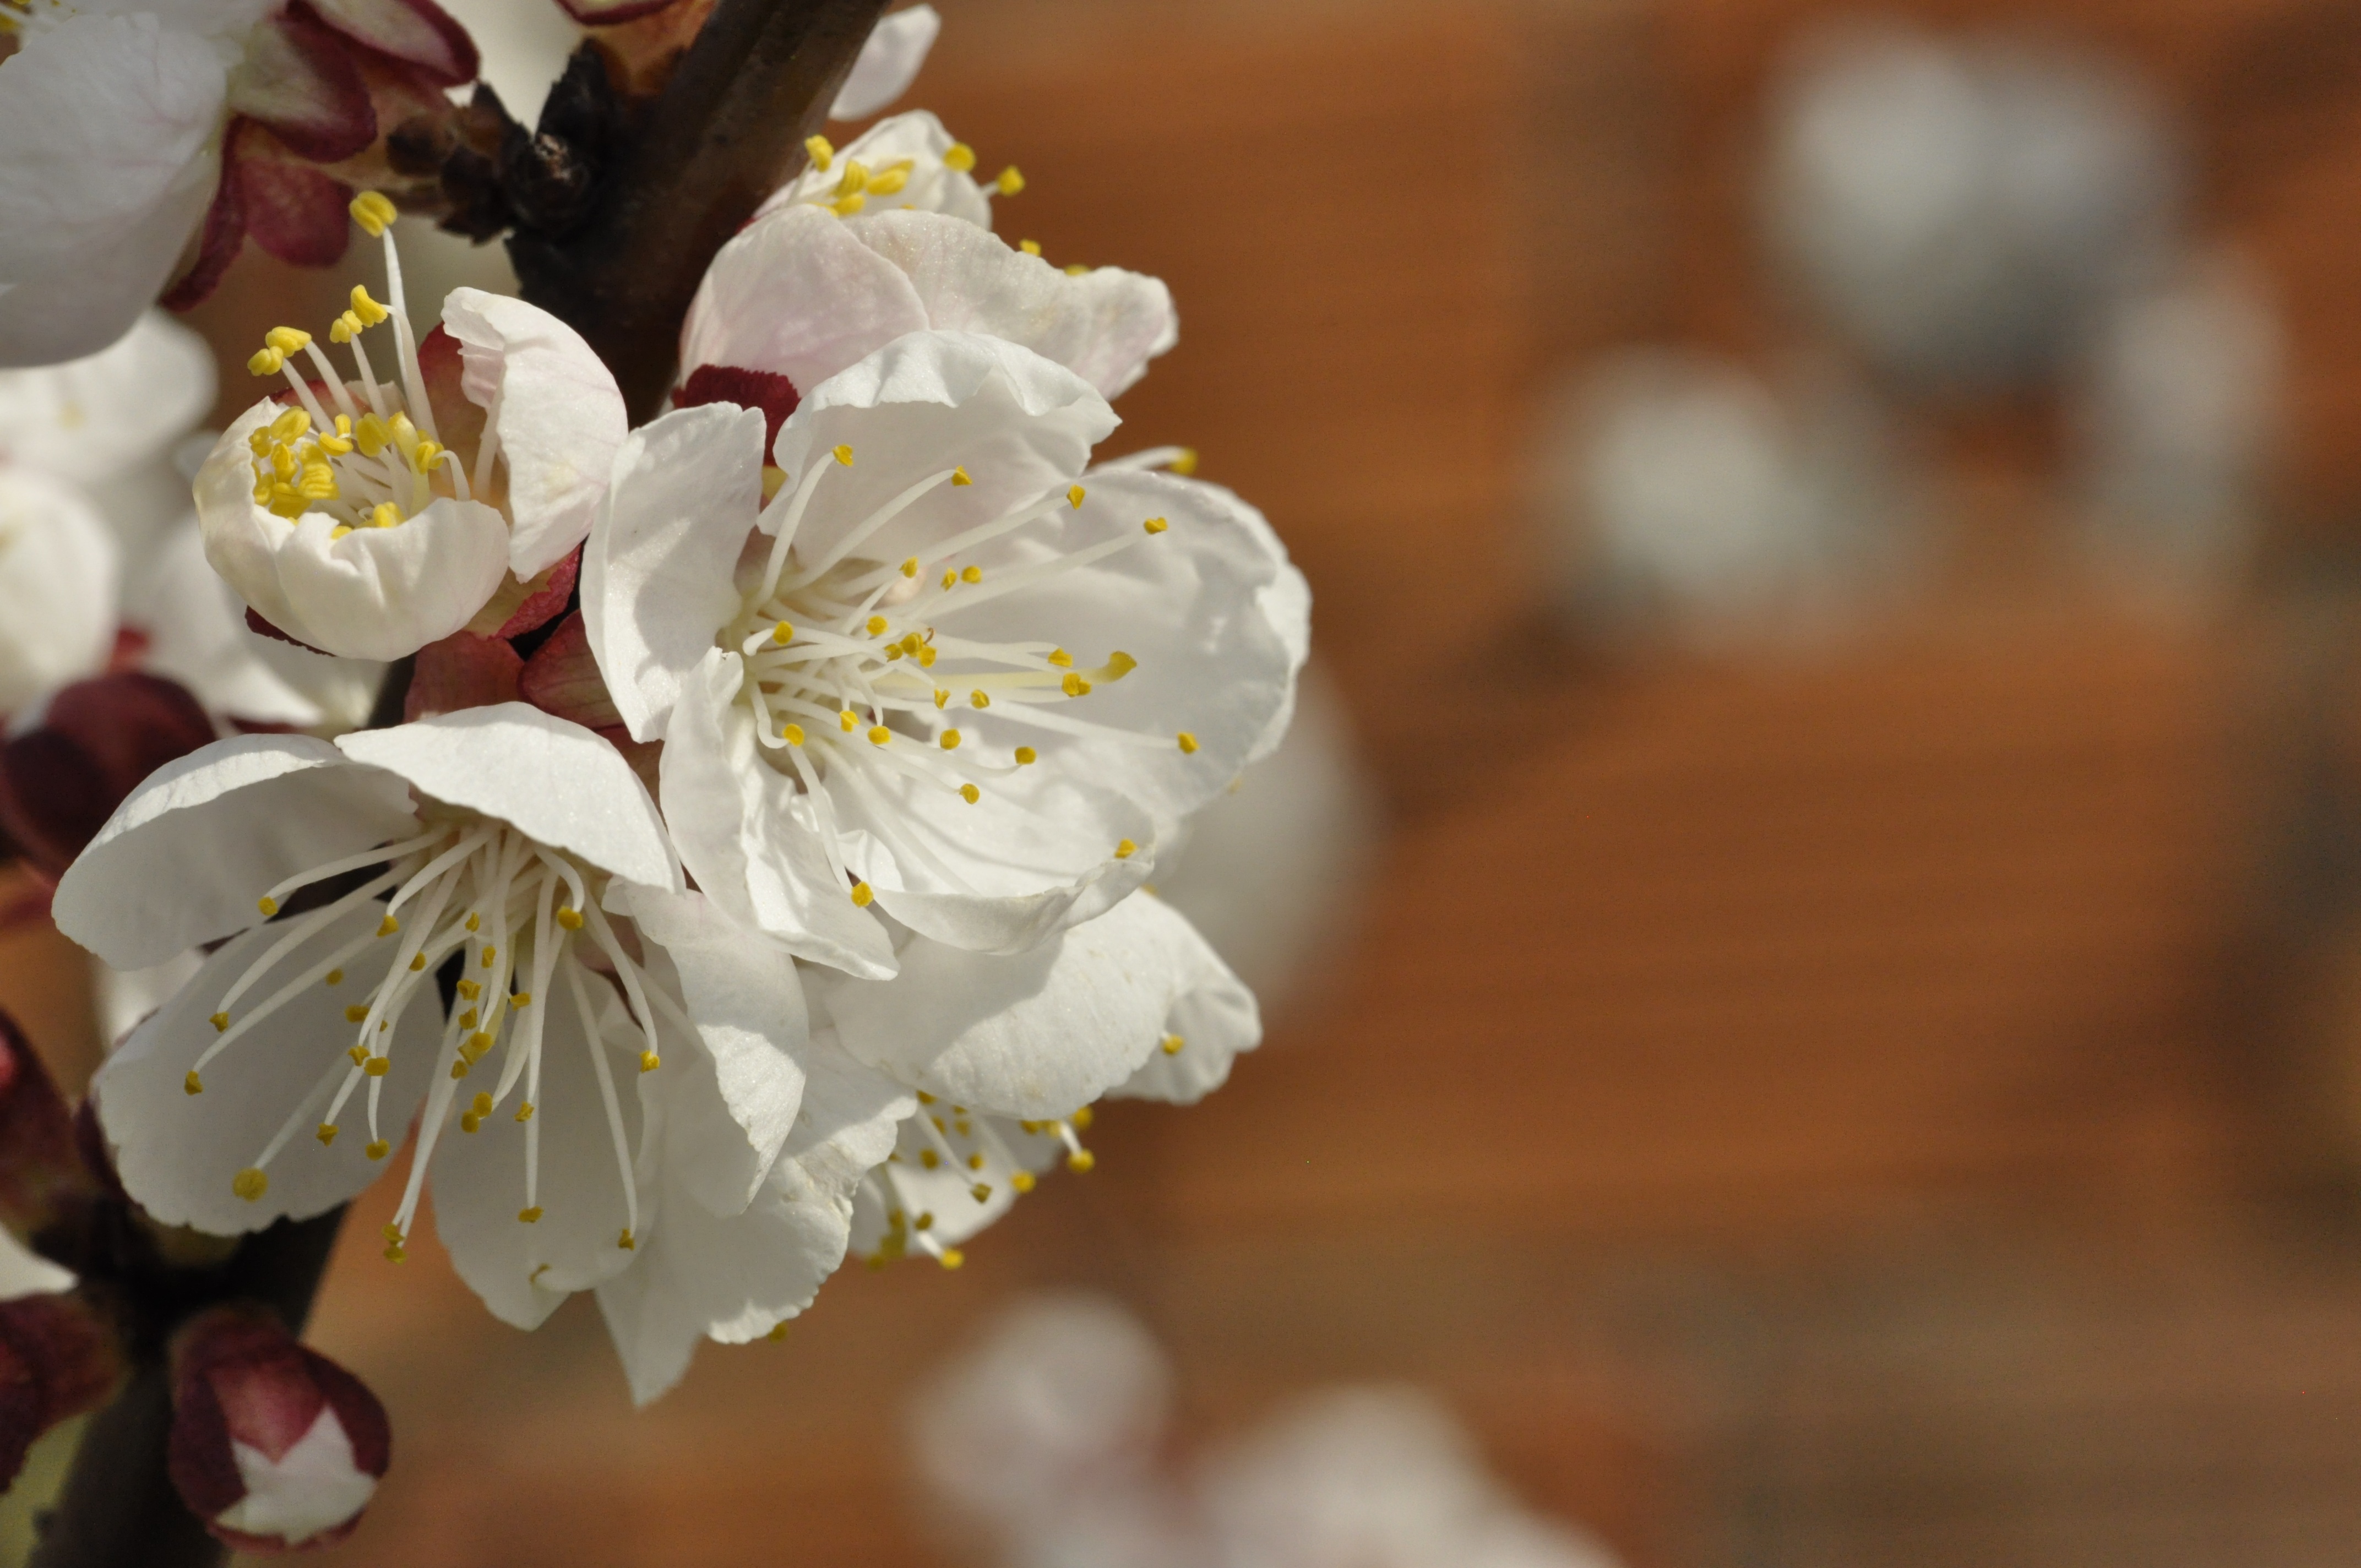
tree, branch, blossom, plant, white, flower, petal, young, food, spring, produce, macro, garden, healthy, close, flora, season, cherry blossom, close up, engine, pistil, bud, frisch, macro photography, white flowers, cherry blossoms, cotton flower, apricot blossoms